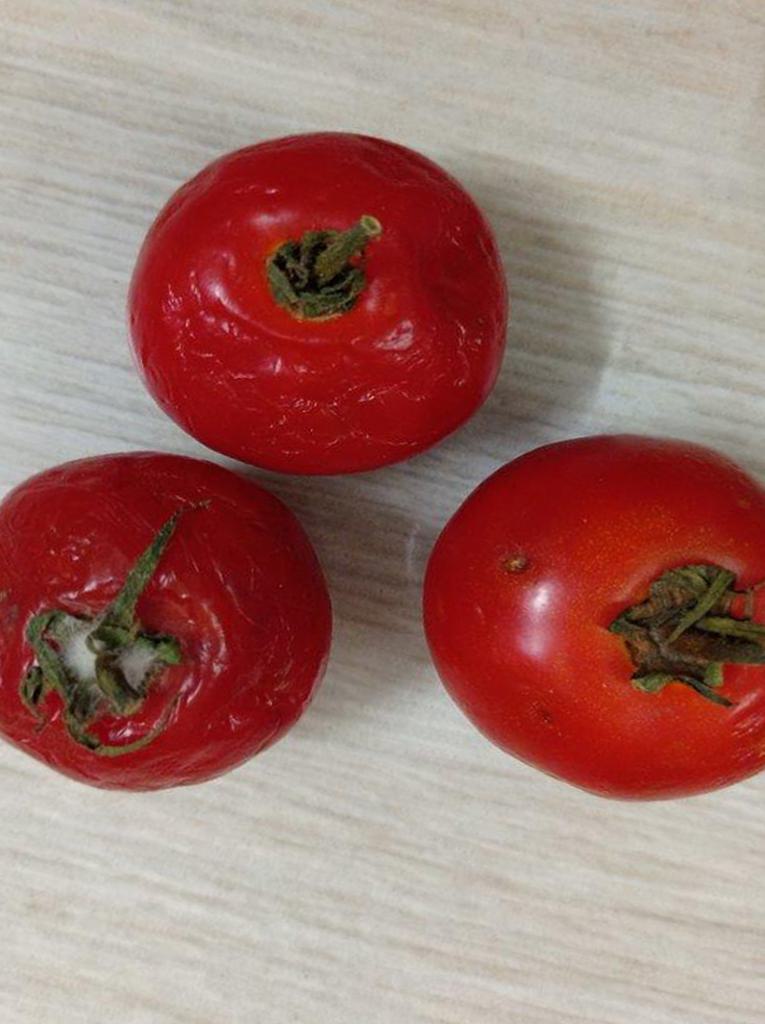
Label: Rotten